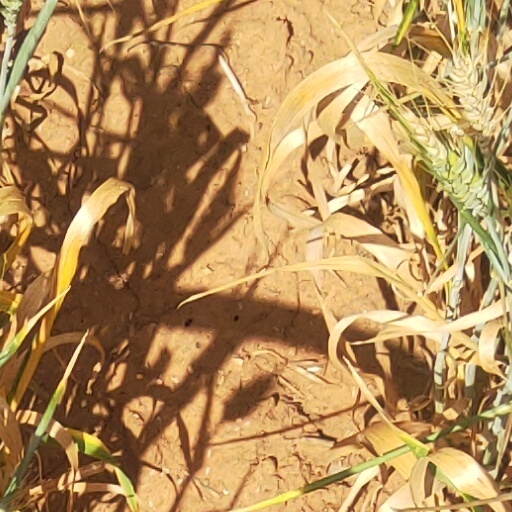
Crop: wheat